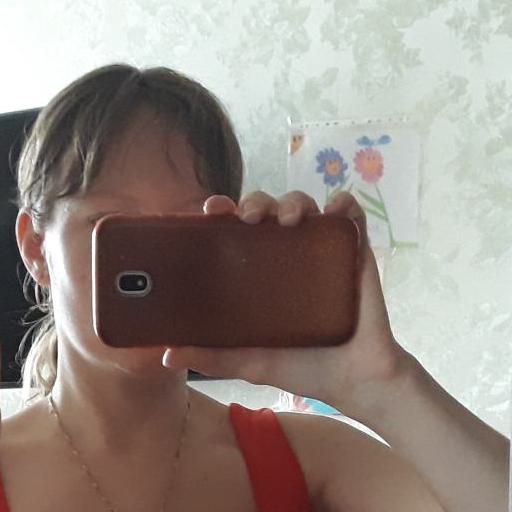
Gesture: no_gesture